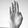
ASL letter: B